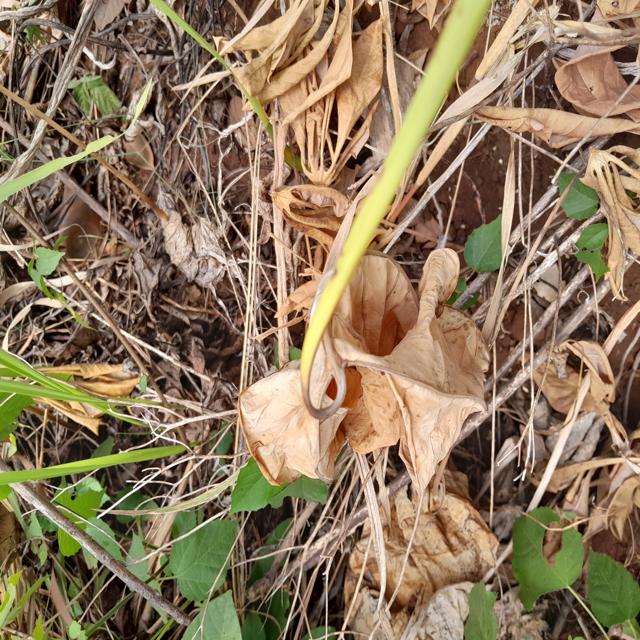
Label: Late_Blight